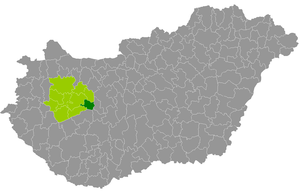
Le district de Balatonalmádi est un des 10 districts du comitat de Veszprém en Hongrie. Créé en 2013, il compte 24 479 habitants et rassemble 10 localités : 7 communes et 3 villes dont Balatonalmádi, son chef-lieu.